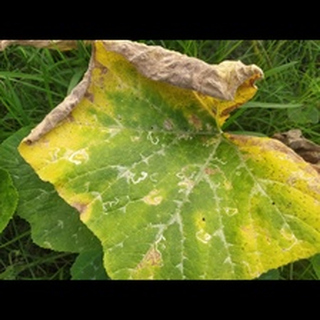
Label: pumpkin_downy_mildew